Isidoro Chiari

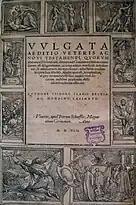
Chiari's edition of the Vulgate (1542)

In 1540 he published his "Adhortatio ad Concordiam", already written by 1538 and dedicated to his friend Cardinal Gasparo Contarini. It was a plea to Lutherans and Catholics to focus on common grounds, rather than seek points of difference.